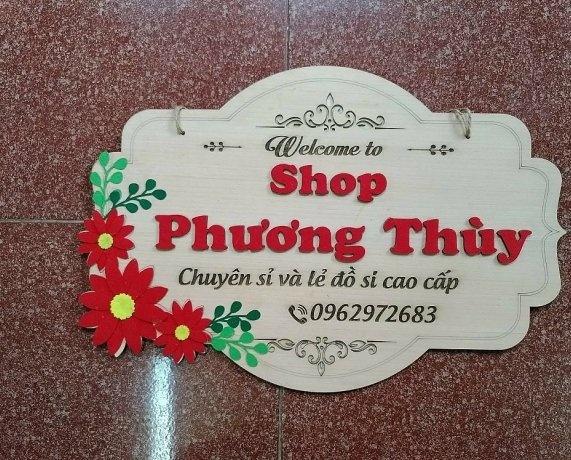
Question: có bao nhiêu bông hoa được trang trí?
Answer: có ba bông